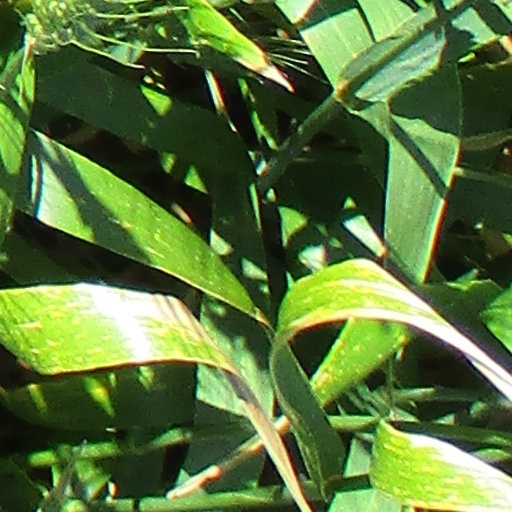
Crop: wheat